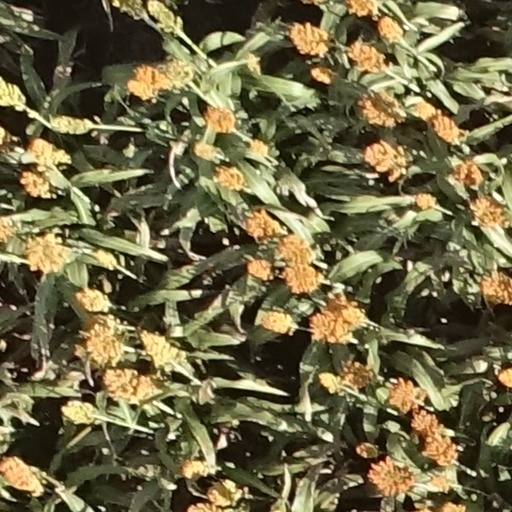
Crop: sorghum